Diana and Her Companions

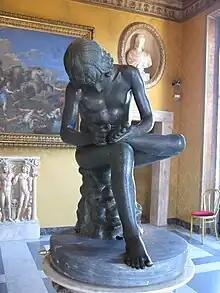
The "Spinario"

The similarities between Vermeer's painting and Rembrandt's style are close enough that the work was attributed to Rembrandt's student, Nicolaes Maes when auctioned in 1876. Vermeer's signature on the painting had been altered, making it look like Maes'. During a restoration the original signature of J. v. Meer was faintly discernible, though this was ascribed to the Utrecht artist Johannes van der Meet.